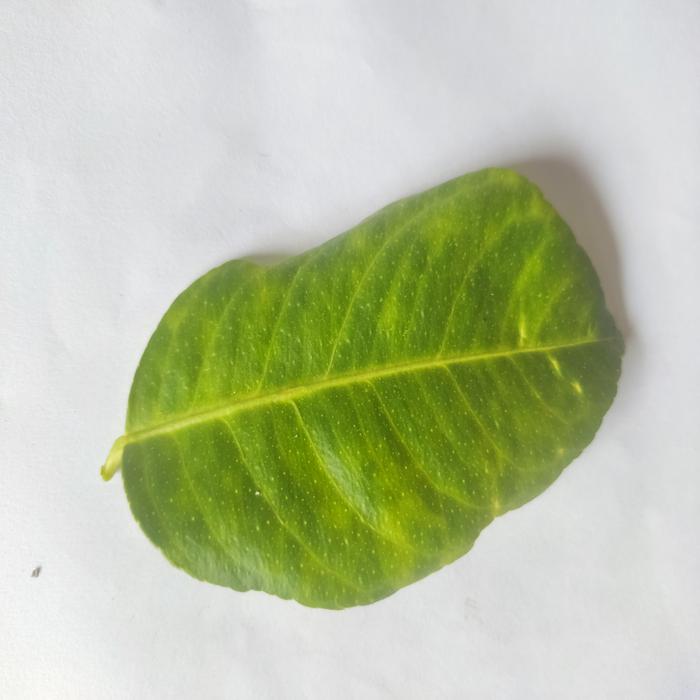
Crop: Lemon
Leaf condition: Citrus